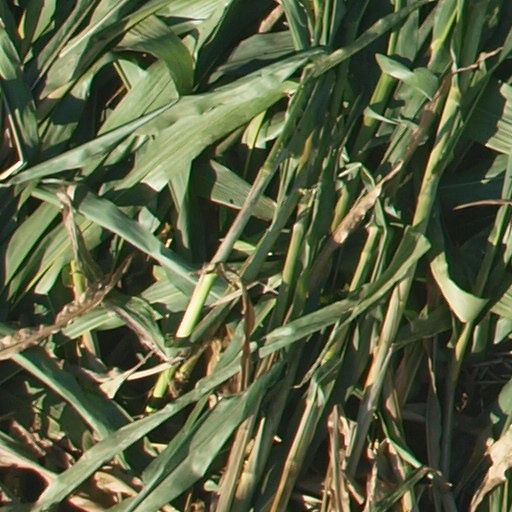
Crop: maize; corn